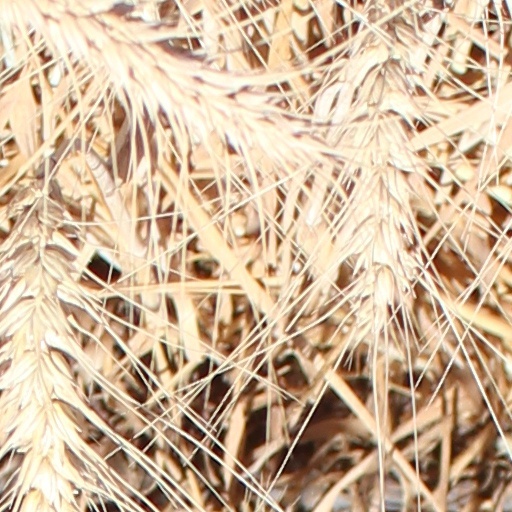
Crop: wheat